Laurus

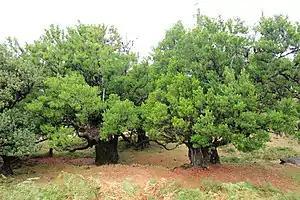
Very old laurel trees on Madeira island

Fossils dating from before the Pleistocene glaciations show that laurel forests containing species of "Laurus" were formerly distributed more widely around the Mediterranean and North Africa, when the climate was more humid and mild than at present. It is currently thought that the drying of the Mediterranean basin during the glaciations caused "Laurus" to retreat to the mildest climate refuges, including southern Spain, Portugal and the Macaronesian islands. With the end of the last glacial period, "L. nobilis" recovered some of its former range around the Mediterranean.